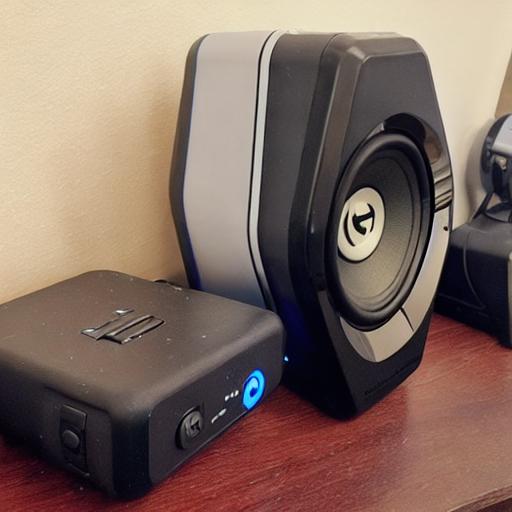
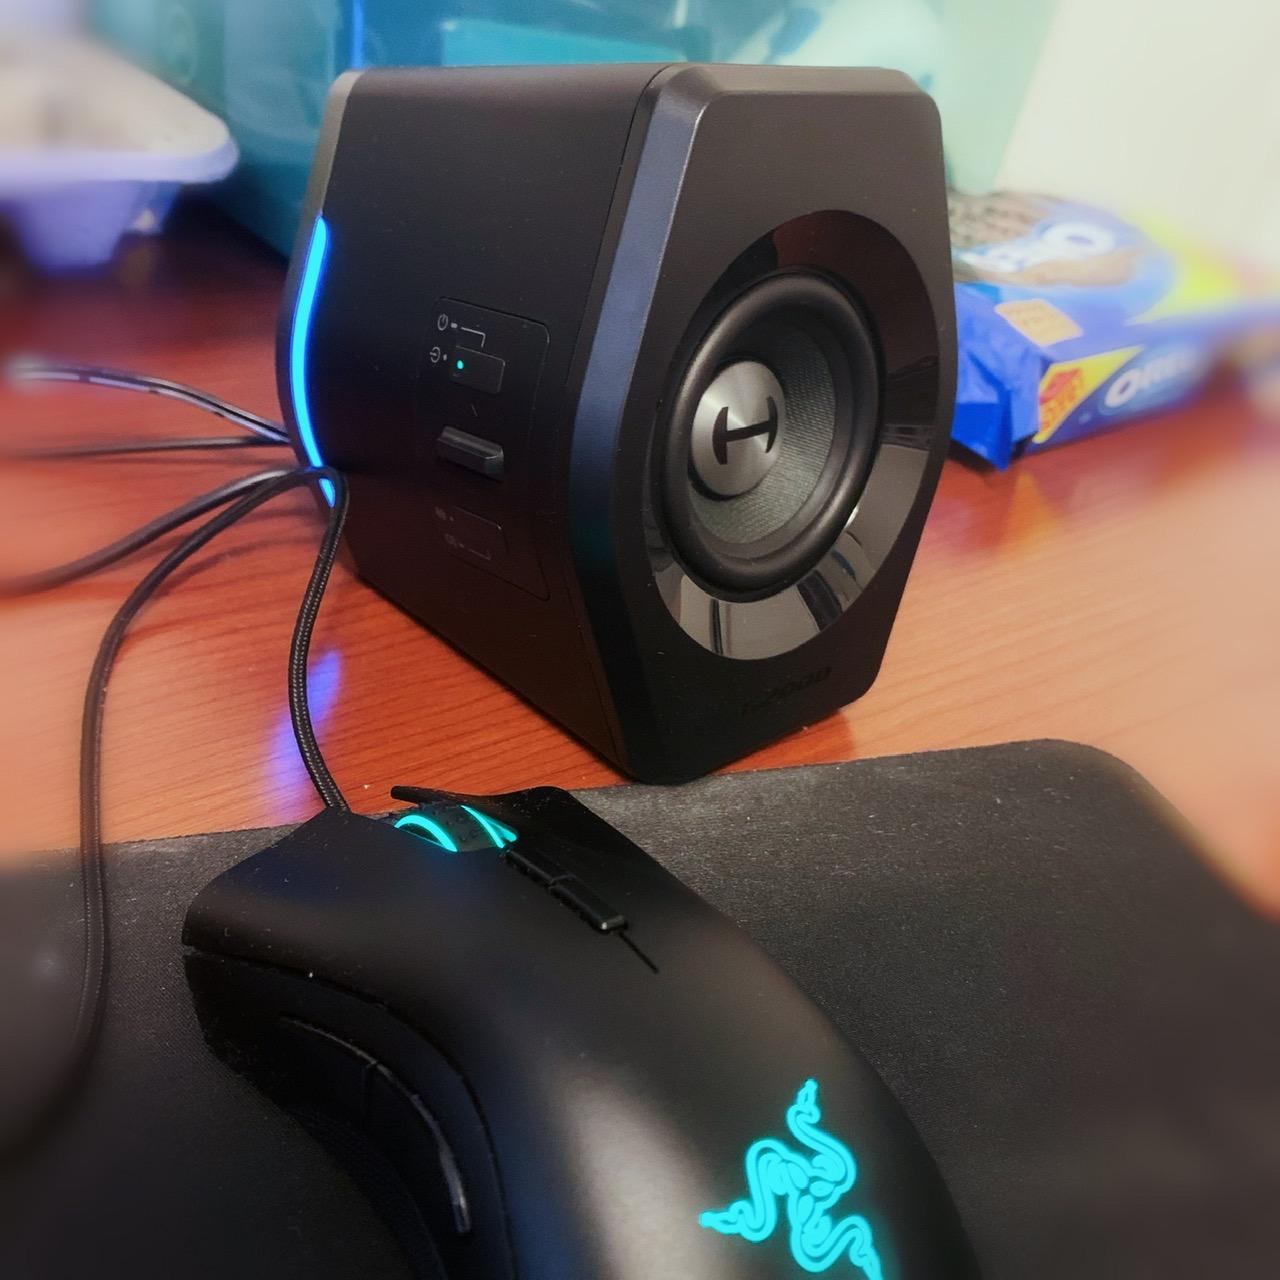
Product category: speaker
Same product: no